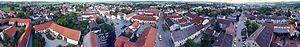
Ampfing est une commune de Bavière en Allemagne, situé à 8 km de Mühldorf am Inn.